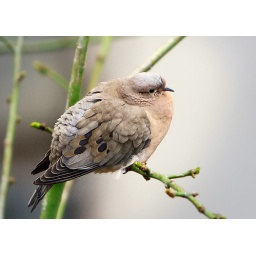
Bird in the tree below my balcony